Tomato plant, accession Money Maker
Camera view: horizontal (90 deg, fisheye); turntable rotation: 240 degrees
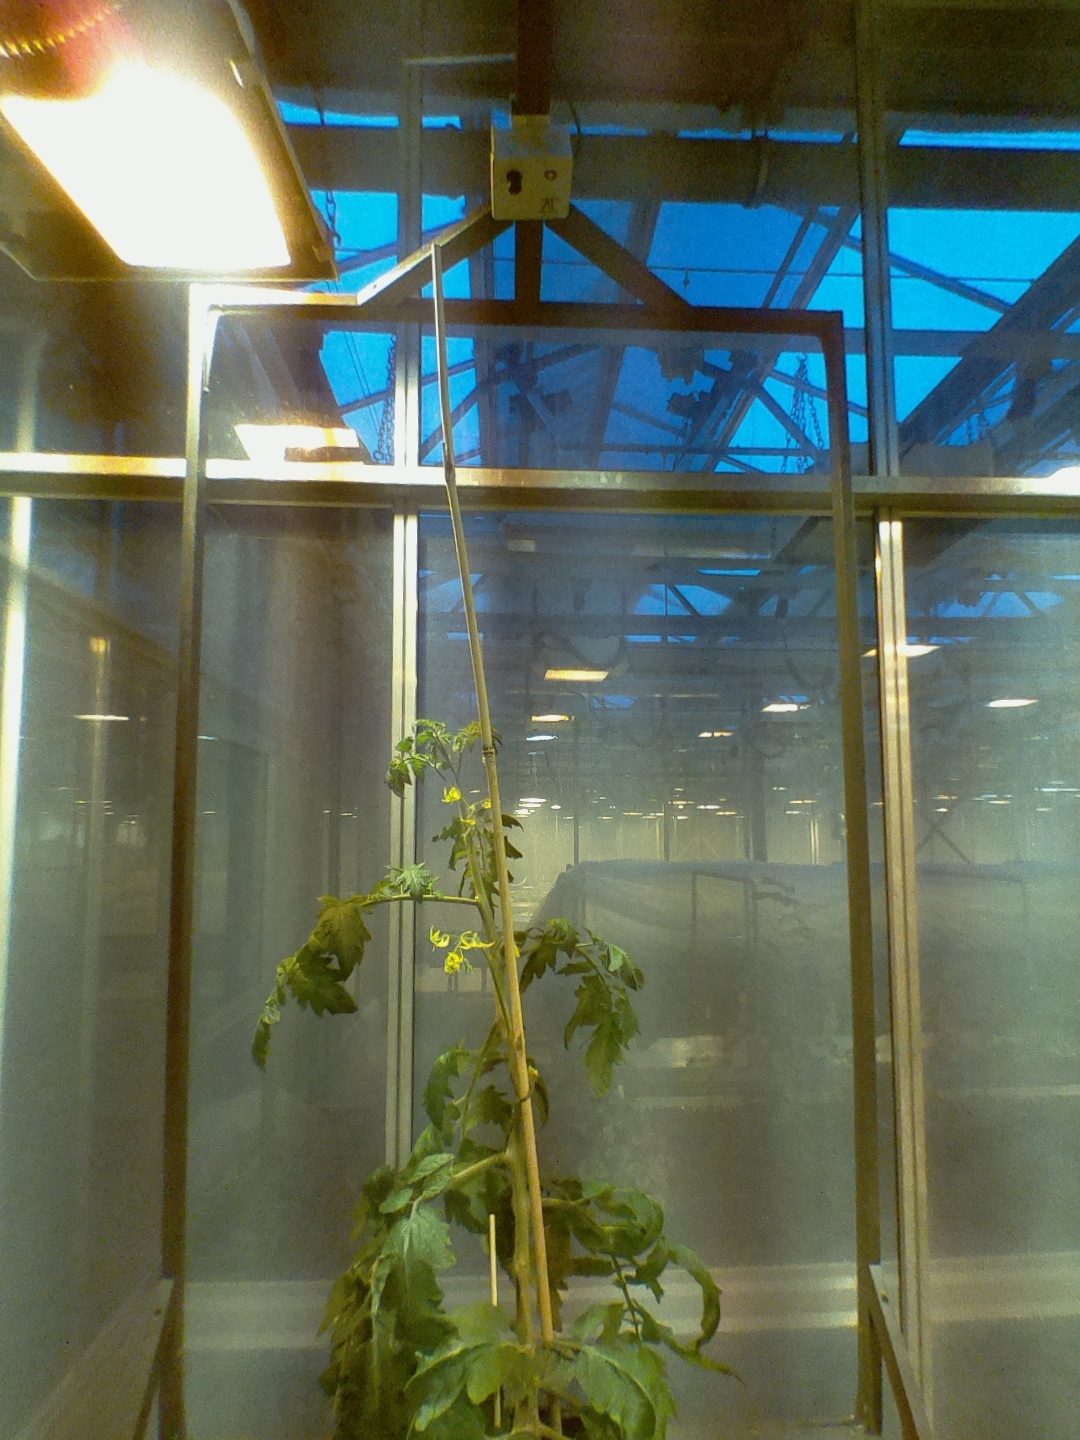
BBCH growth stage 67: Full flowering, 70%-80% of flowers open, more petals falling